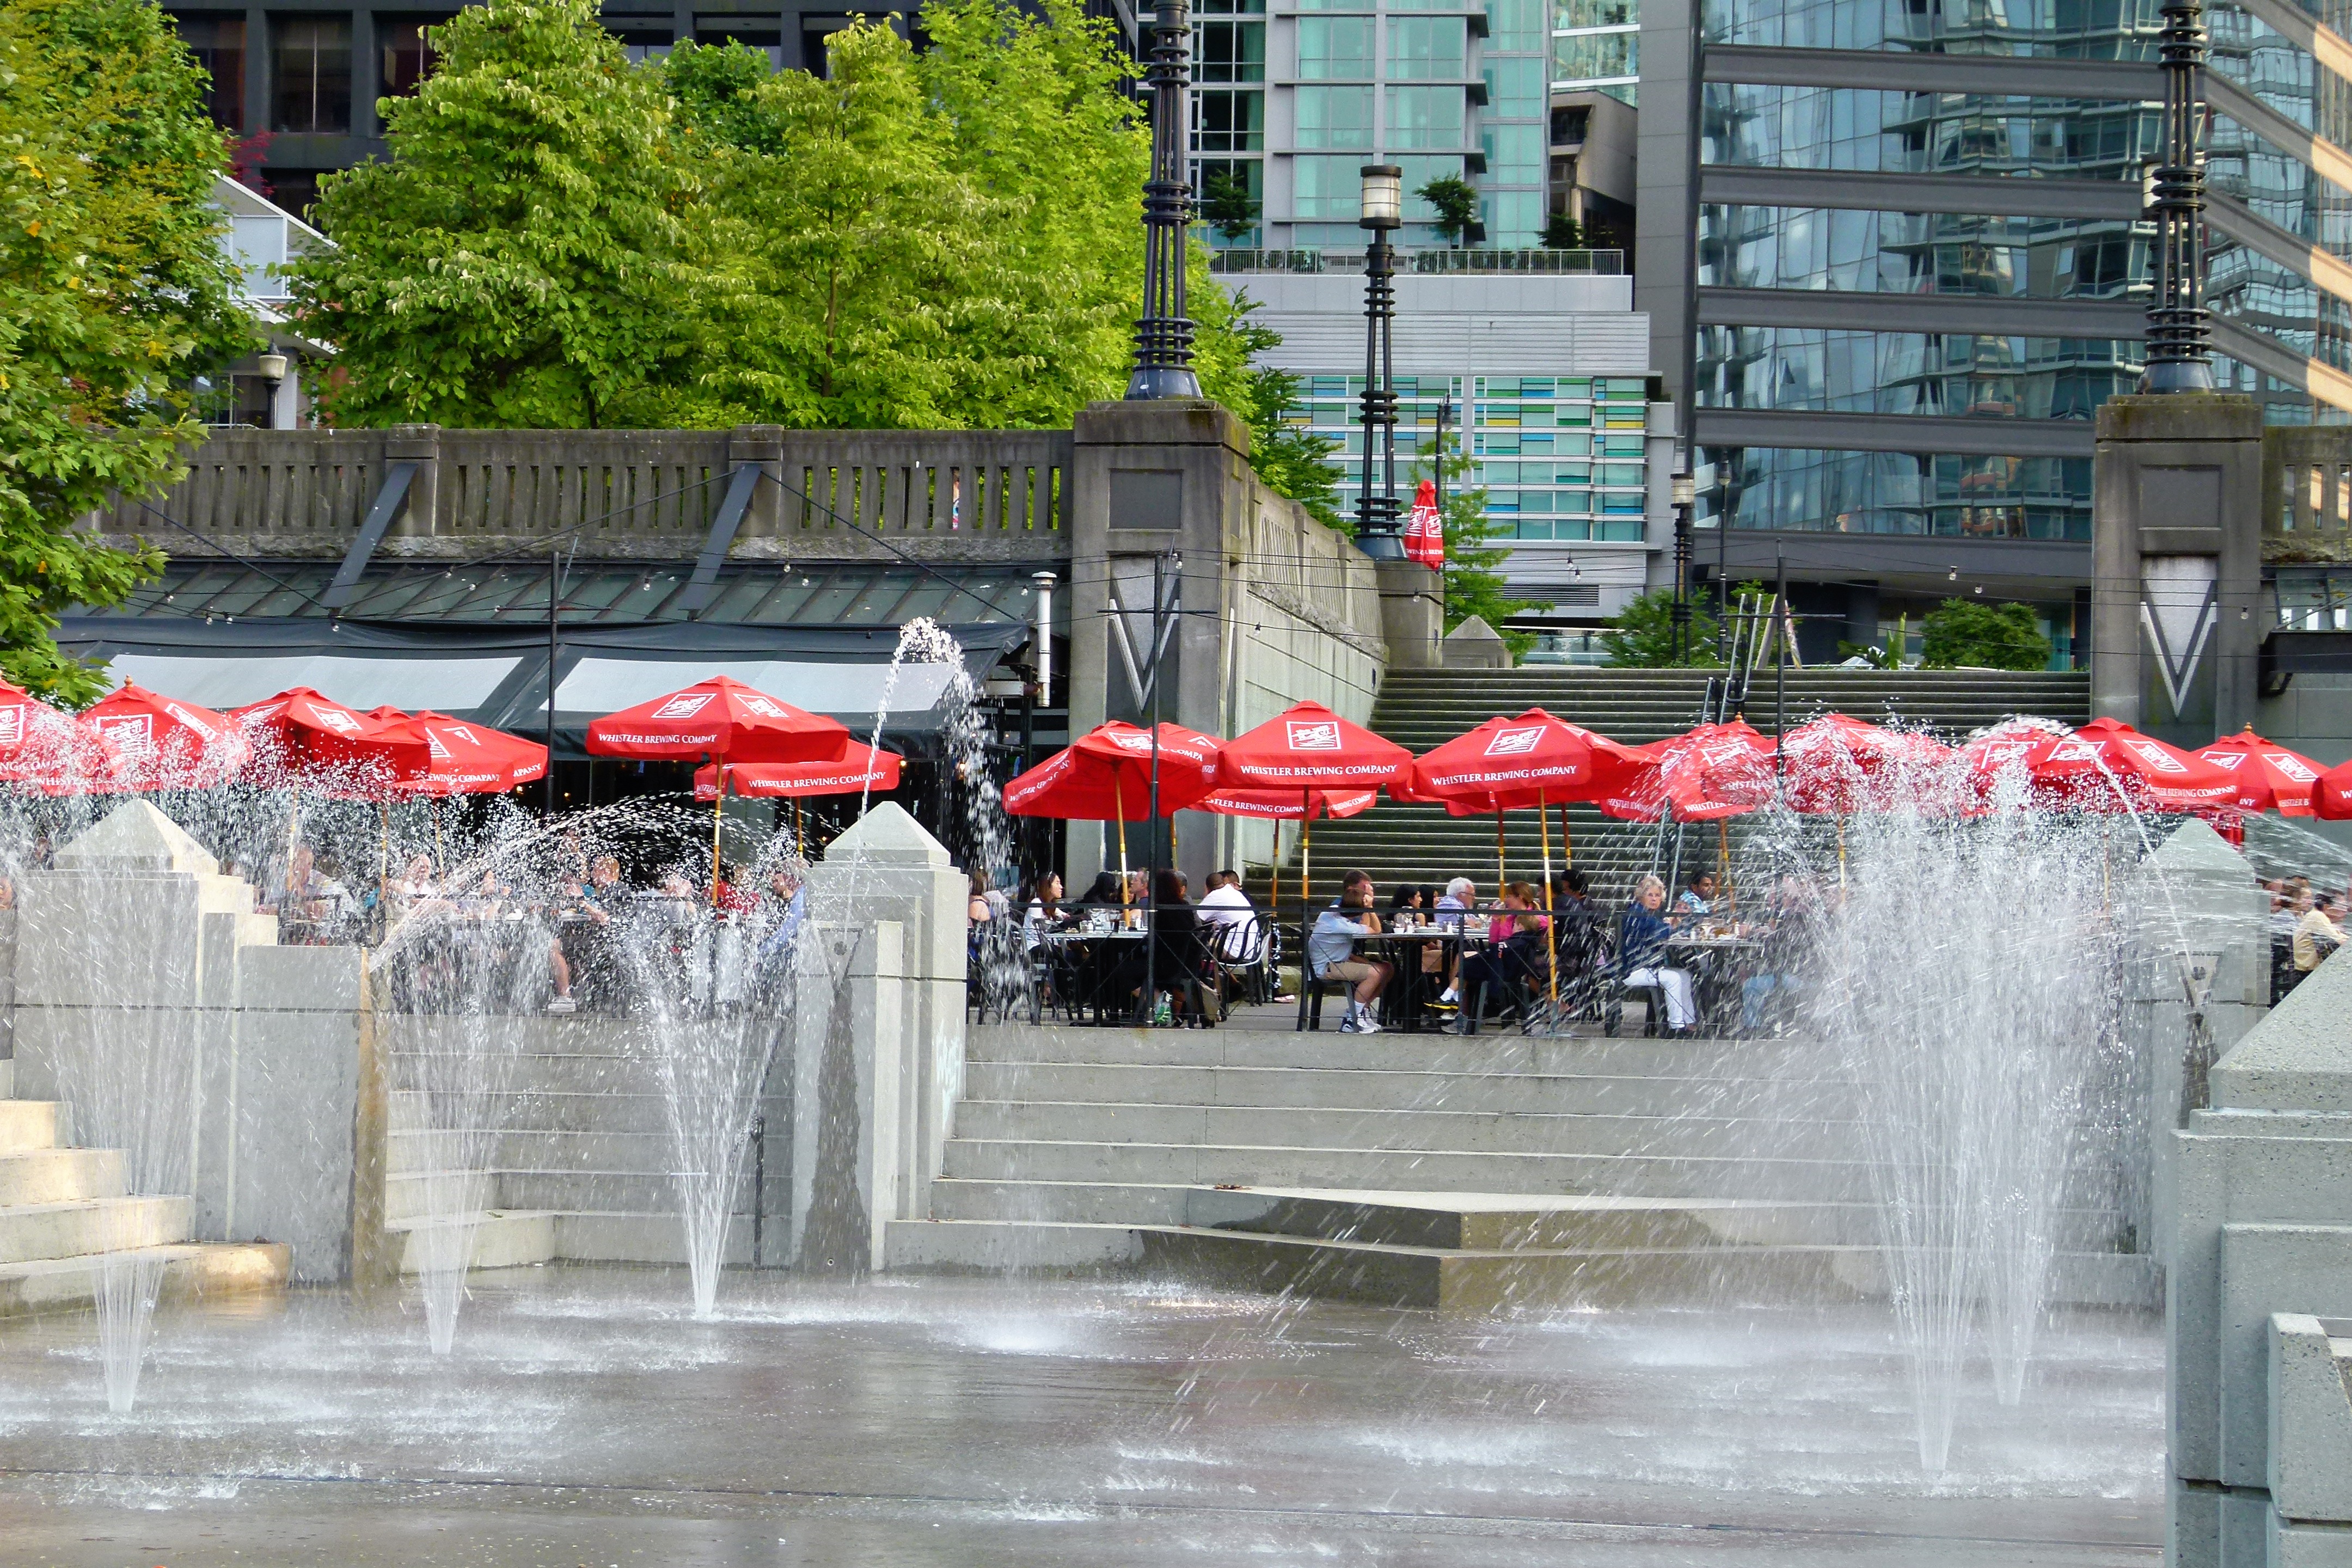
water, pedestrian, city, downtown, summer, vancouver, lifestyle, canada, fountain, fountains, water feature, british columbia, urban area, human settlement